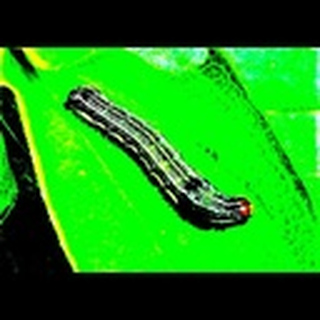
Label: cotton_army_worm